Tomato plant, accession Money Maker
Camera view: tilt-top (135 deg); turntable rotation: 120 degrees
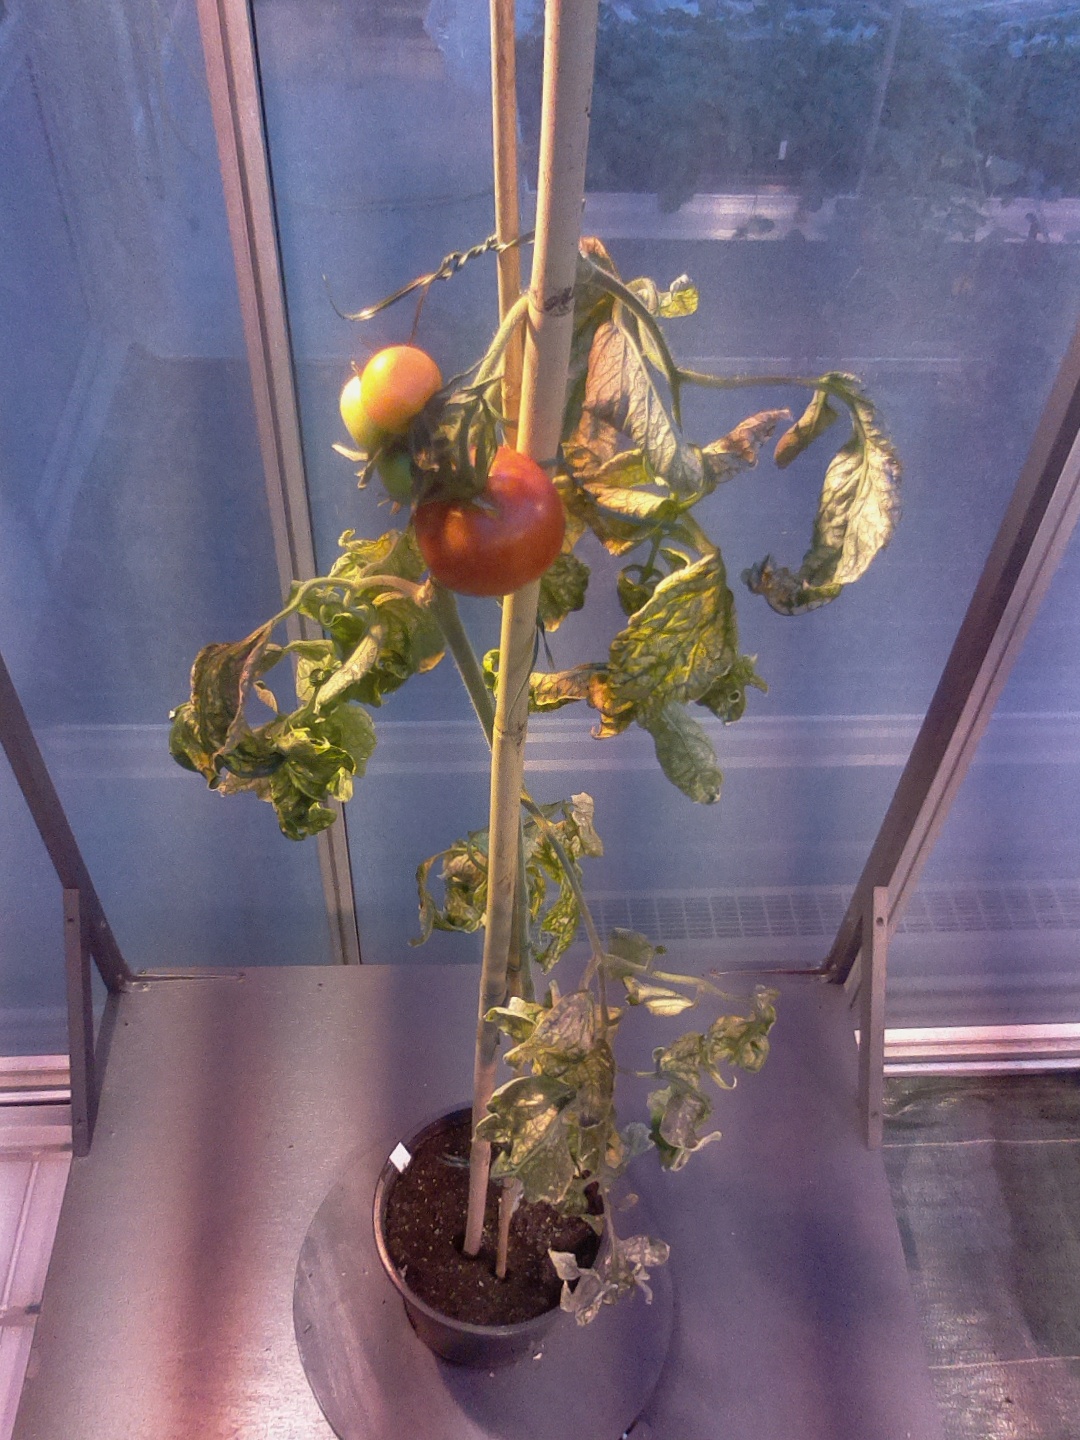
BBCH growth stage 82: 20%-30% of fruits show typical fully ripe color